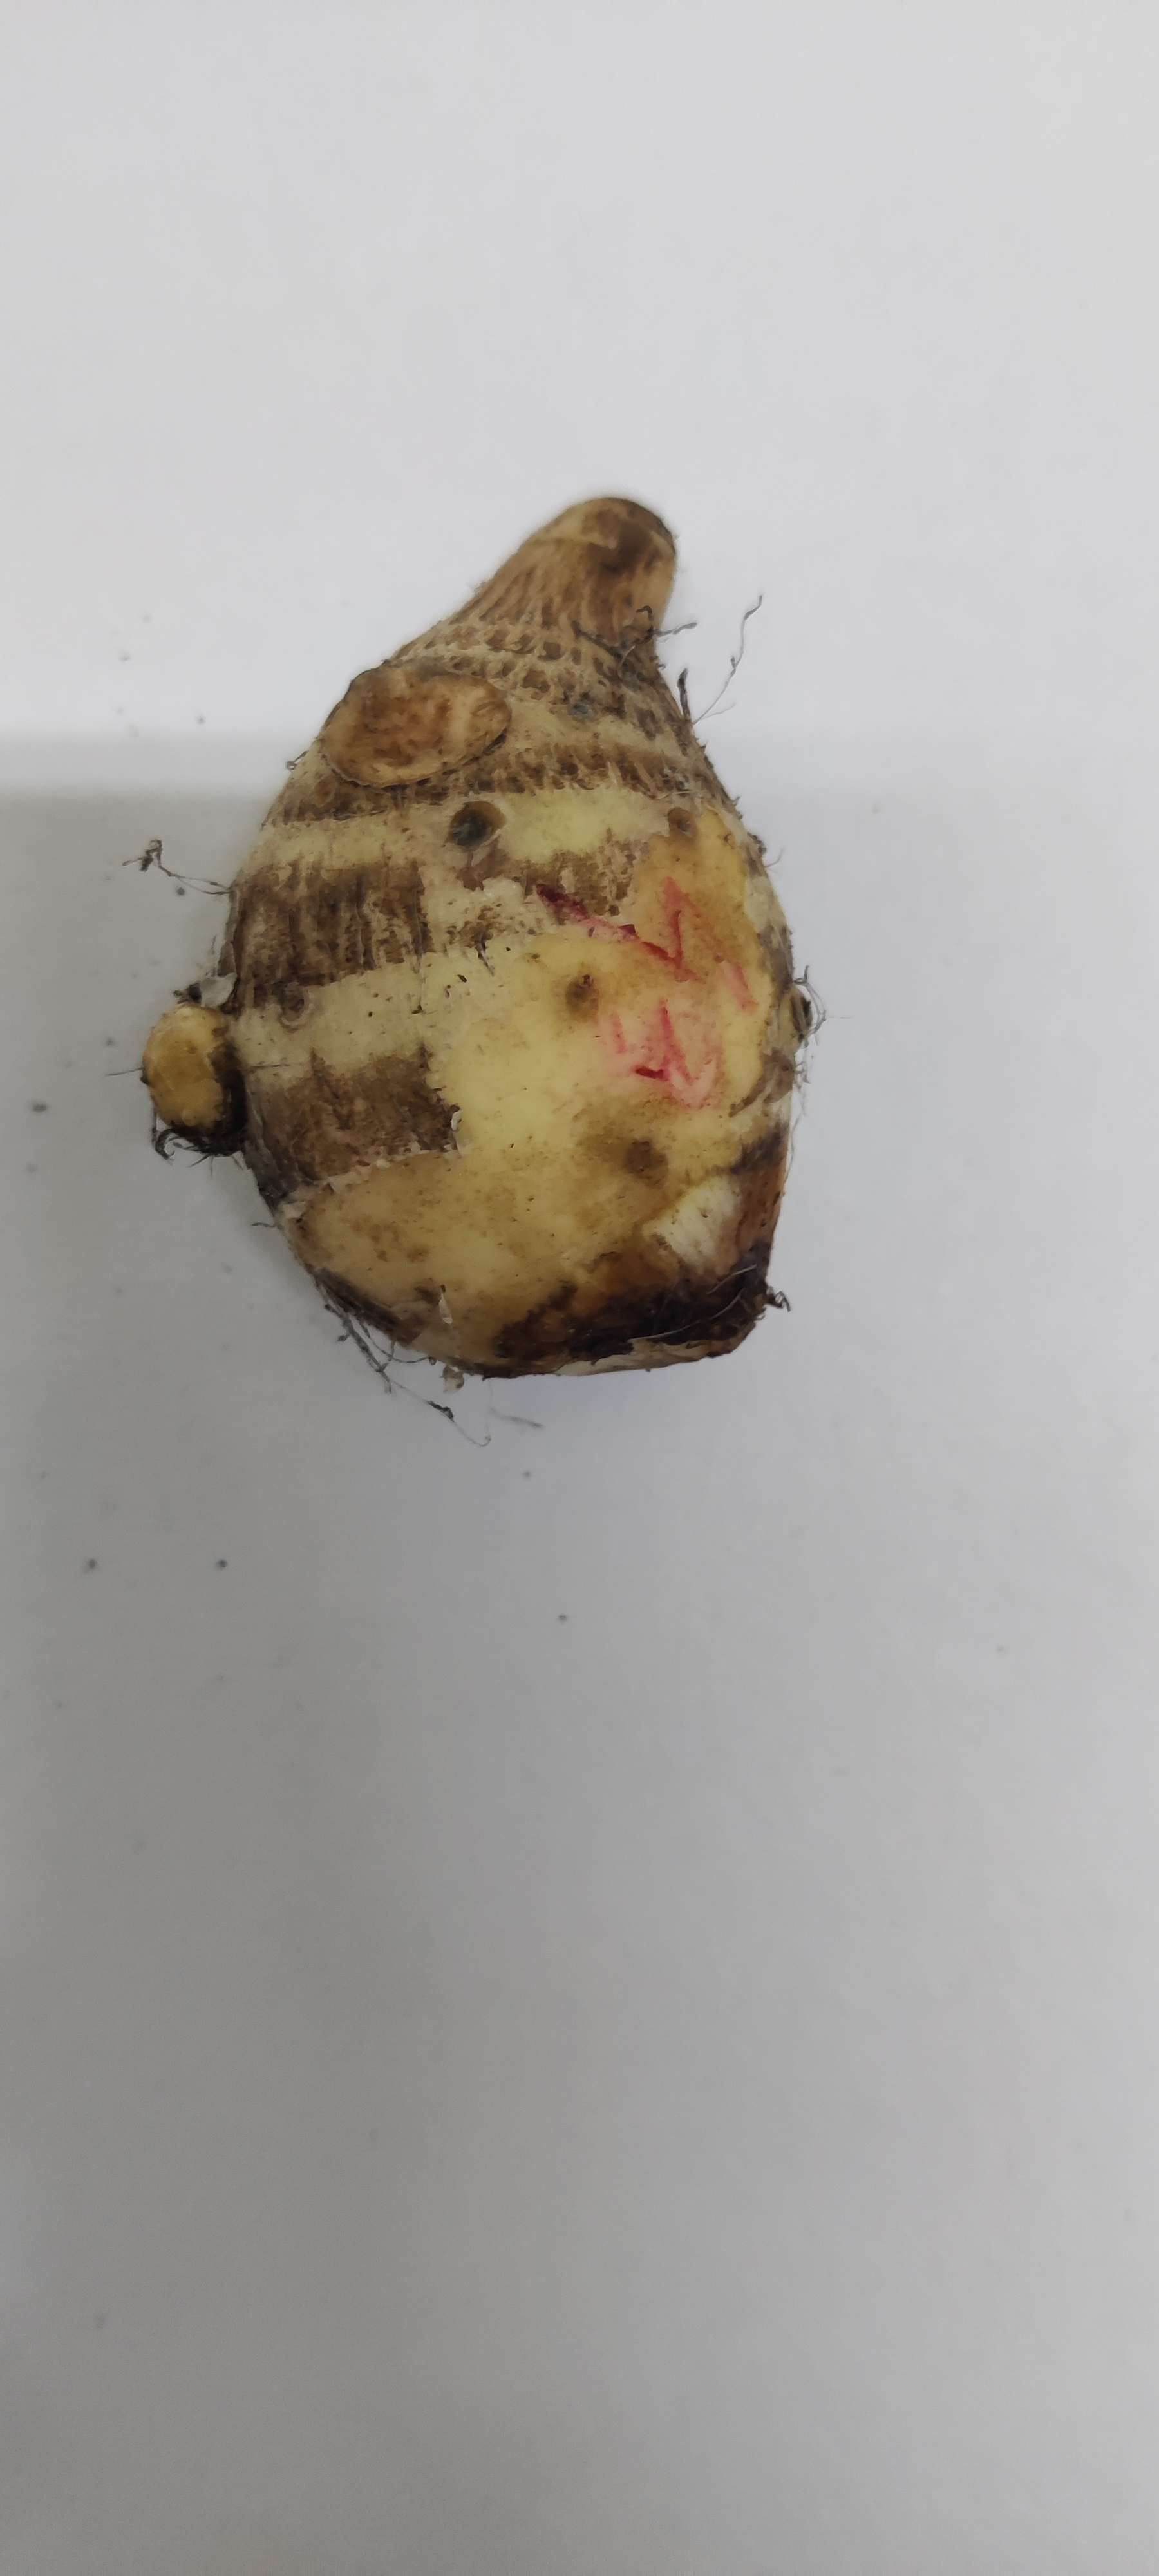
Crop: Taro root
Condition: Fresh